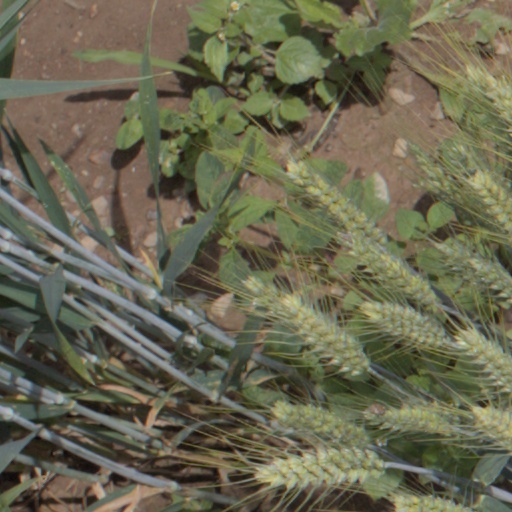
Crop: wheat